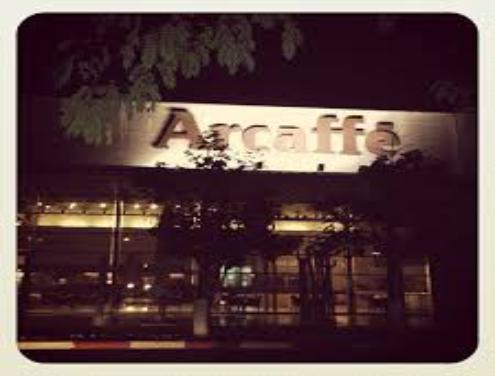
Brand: Arcaffe
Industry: Food